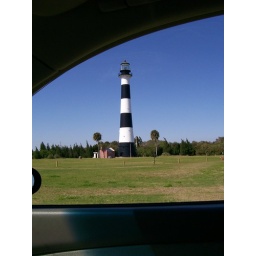
Picture from my car window - driving around at lunch